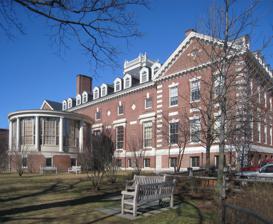
Building: Harvard Union
Country: United States of America
Year built: 1900
United States historic place Harvard Union U.S. National Register of Historic Places Show map of Massachusetts Show map of the United States Location Cambridge, Massachusetts Coordinates 42°22′21.3″N 71°06′52.4″W / 42.372583°N 71.114556°W / 42.372583; -71.114556 Built 1900 Architect McKim, Mead & White Architectural style Colonial Revival MPS Cambridge MRA NRHP reference No. 87000500 Added to NRHP January 26, 1987 Harvard Union , now known as the Barker Center and once known as the Freshman Union , is a historic building on Quincy and Harvard Streets in Cambridge, Massachusetts . History The union was designed McKim, Mead & White and built in 1900; it was their first commission on the Harvard University campus.  It is a large 2-1/2 story brick building, with neo-Georgian styling that is more reminiscent of English Georgian architecture than that found in North America.  The building was sensitively enlarged in 1911 (to design by Thomas Mott Shaw) to include the Varsity Club. The concept of the union was to provide a social space to students otherwise not members of the university's more exclusive final clubs .  It was "made possible by the gift of Mr. Henry Lee Higginson , who was the donor also of Soldier's Field, and is a club which every member of the university may join; the annual dues are ten dollars. It has a very large and fine building, with a magnificent hall, comfortable reading-rooms, pleasant dining-rooms, and a good library. But its very size and comprehensiveness prevent it from fulfilling one of the most important functions of a club, the promotion of friendships. It serves many useful purposes, it makes a convenient rallying-point, but there is in it no club feeling or life." For some fifty years it was the freshman dining hall. Its interior was mostly demolished when it was converted into the Barker Center for Humanities in the 1990s. The Union was added to the National Register of Historic Places in 1987. See also National Register of Historic Places portal National Register of Historic Places listings in Cambridge, Massachusetts References